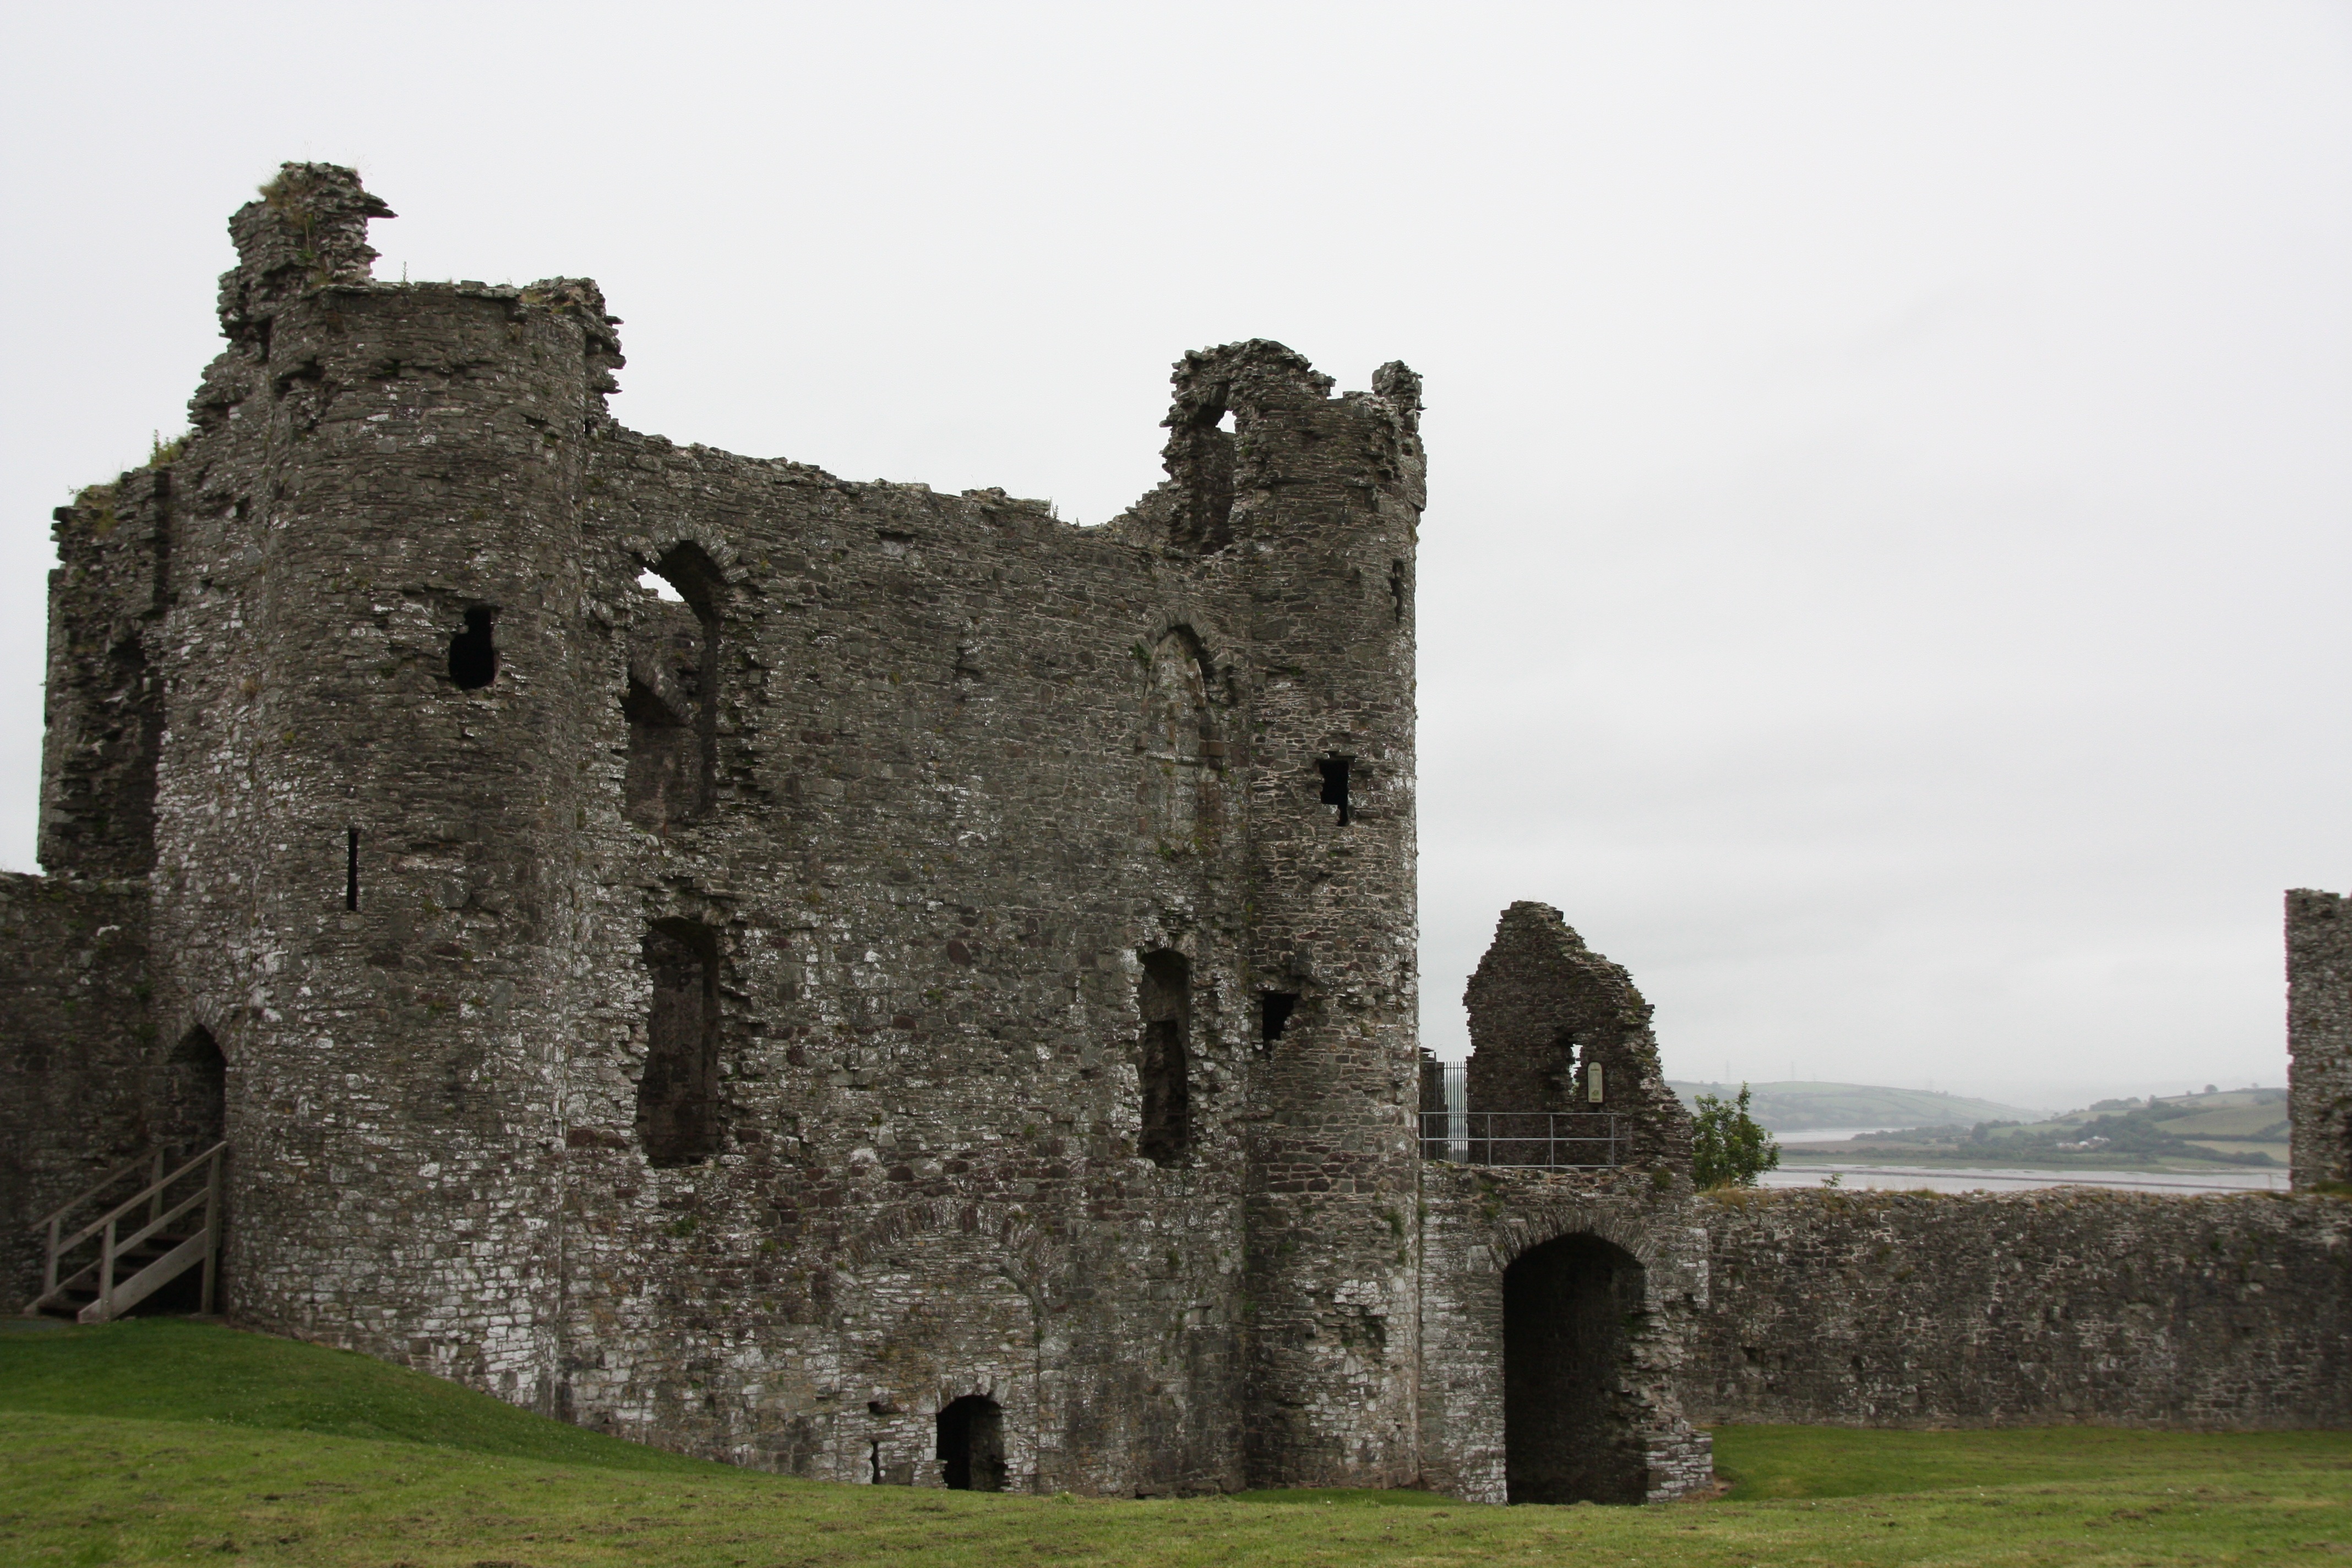
rock, building, chateau, castle, fortification, wales, fortress, ruins, monastery, history, abbey, united kingdom, archaeological site, burgruine, ancient history, runine, fortress architecture